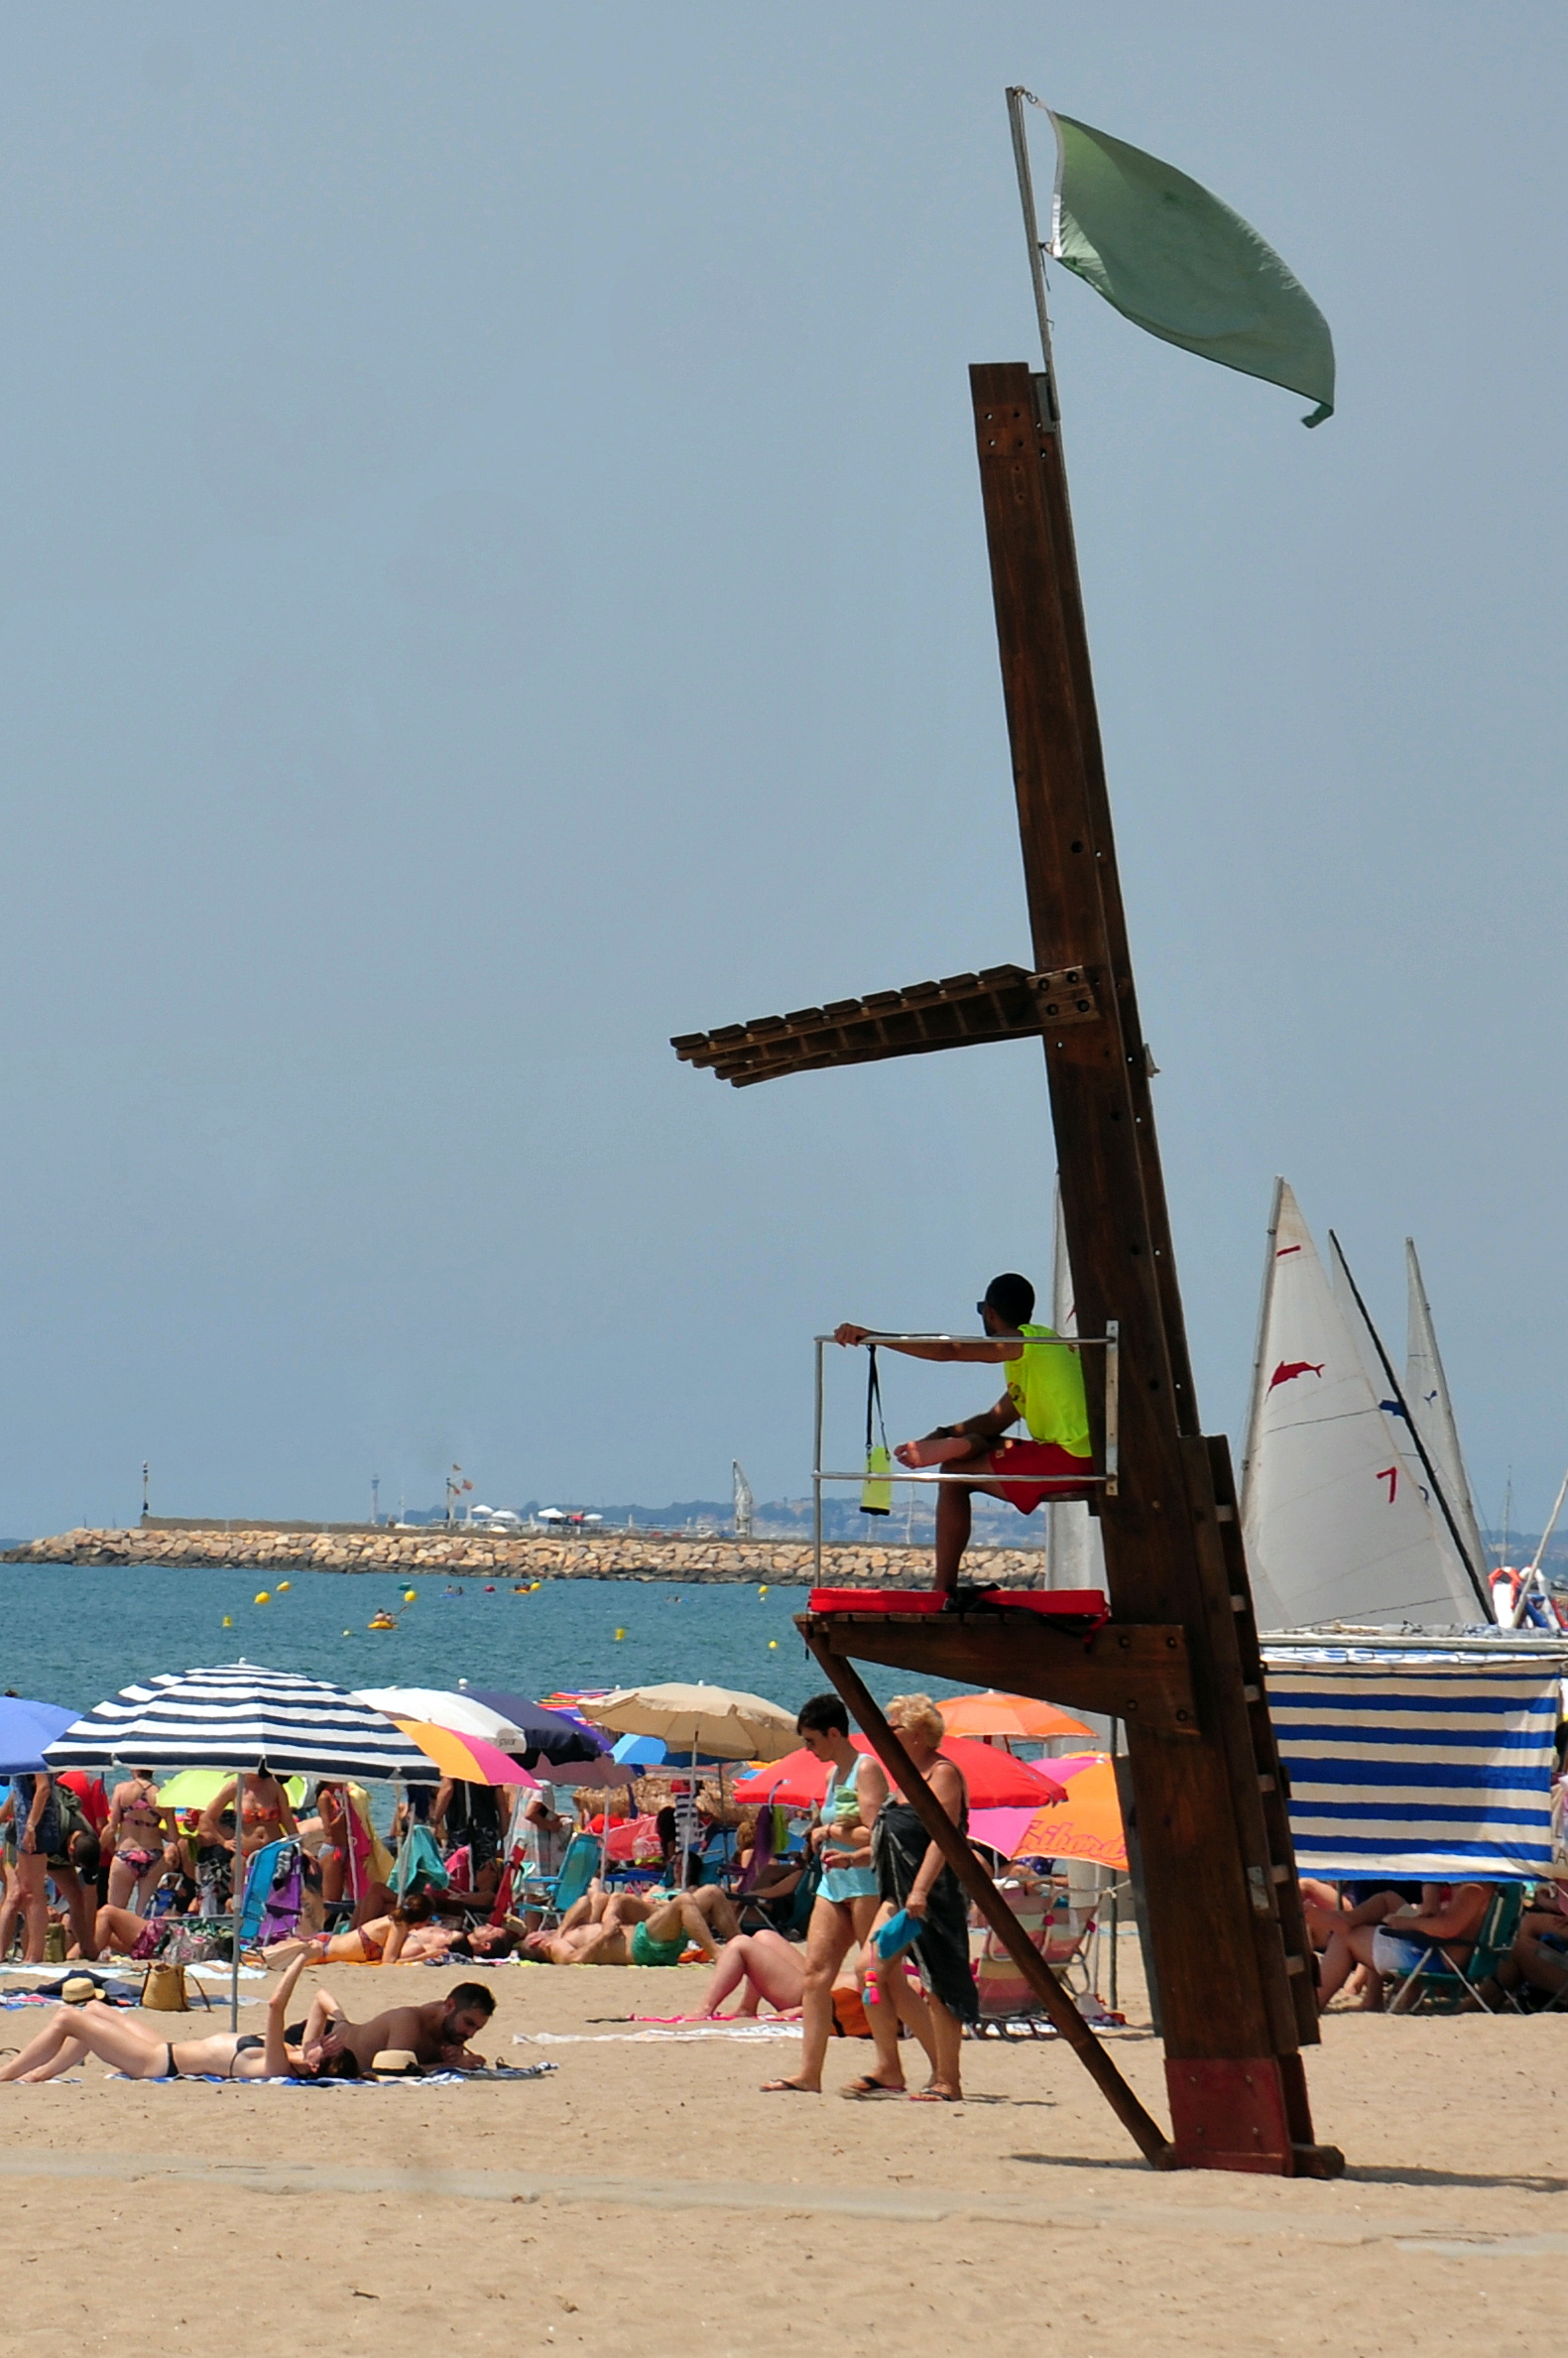
beach, watchers, spain, summer, sea, safety, nautical, sand, volleyball, vacation, beach volleyball, tourism, ocean, coast, leisure, spring break, Net sports, vehicle